Morden Park

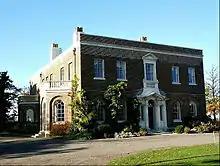
Morden Park House

Morden Park House remains and, after many years of neglect and semi-dereliction, has recently been restored and is now the local register office and a venue for wedding ceremonies.